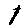
Label: 1